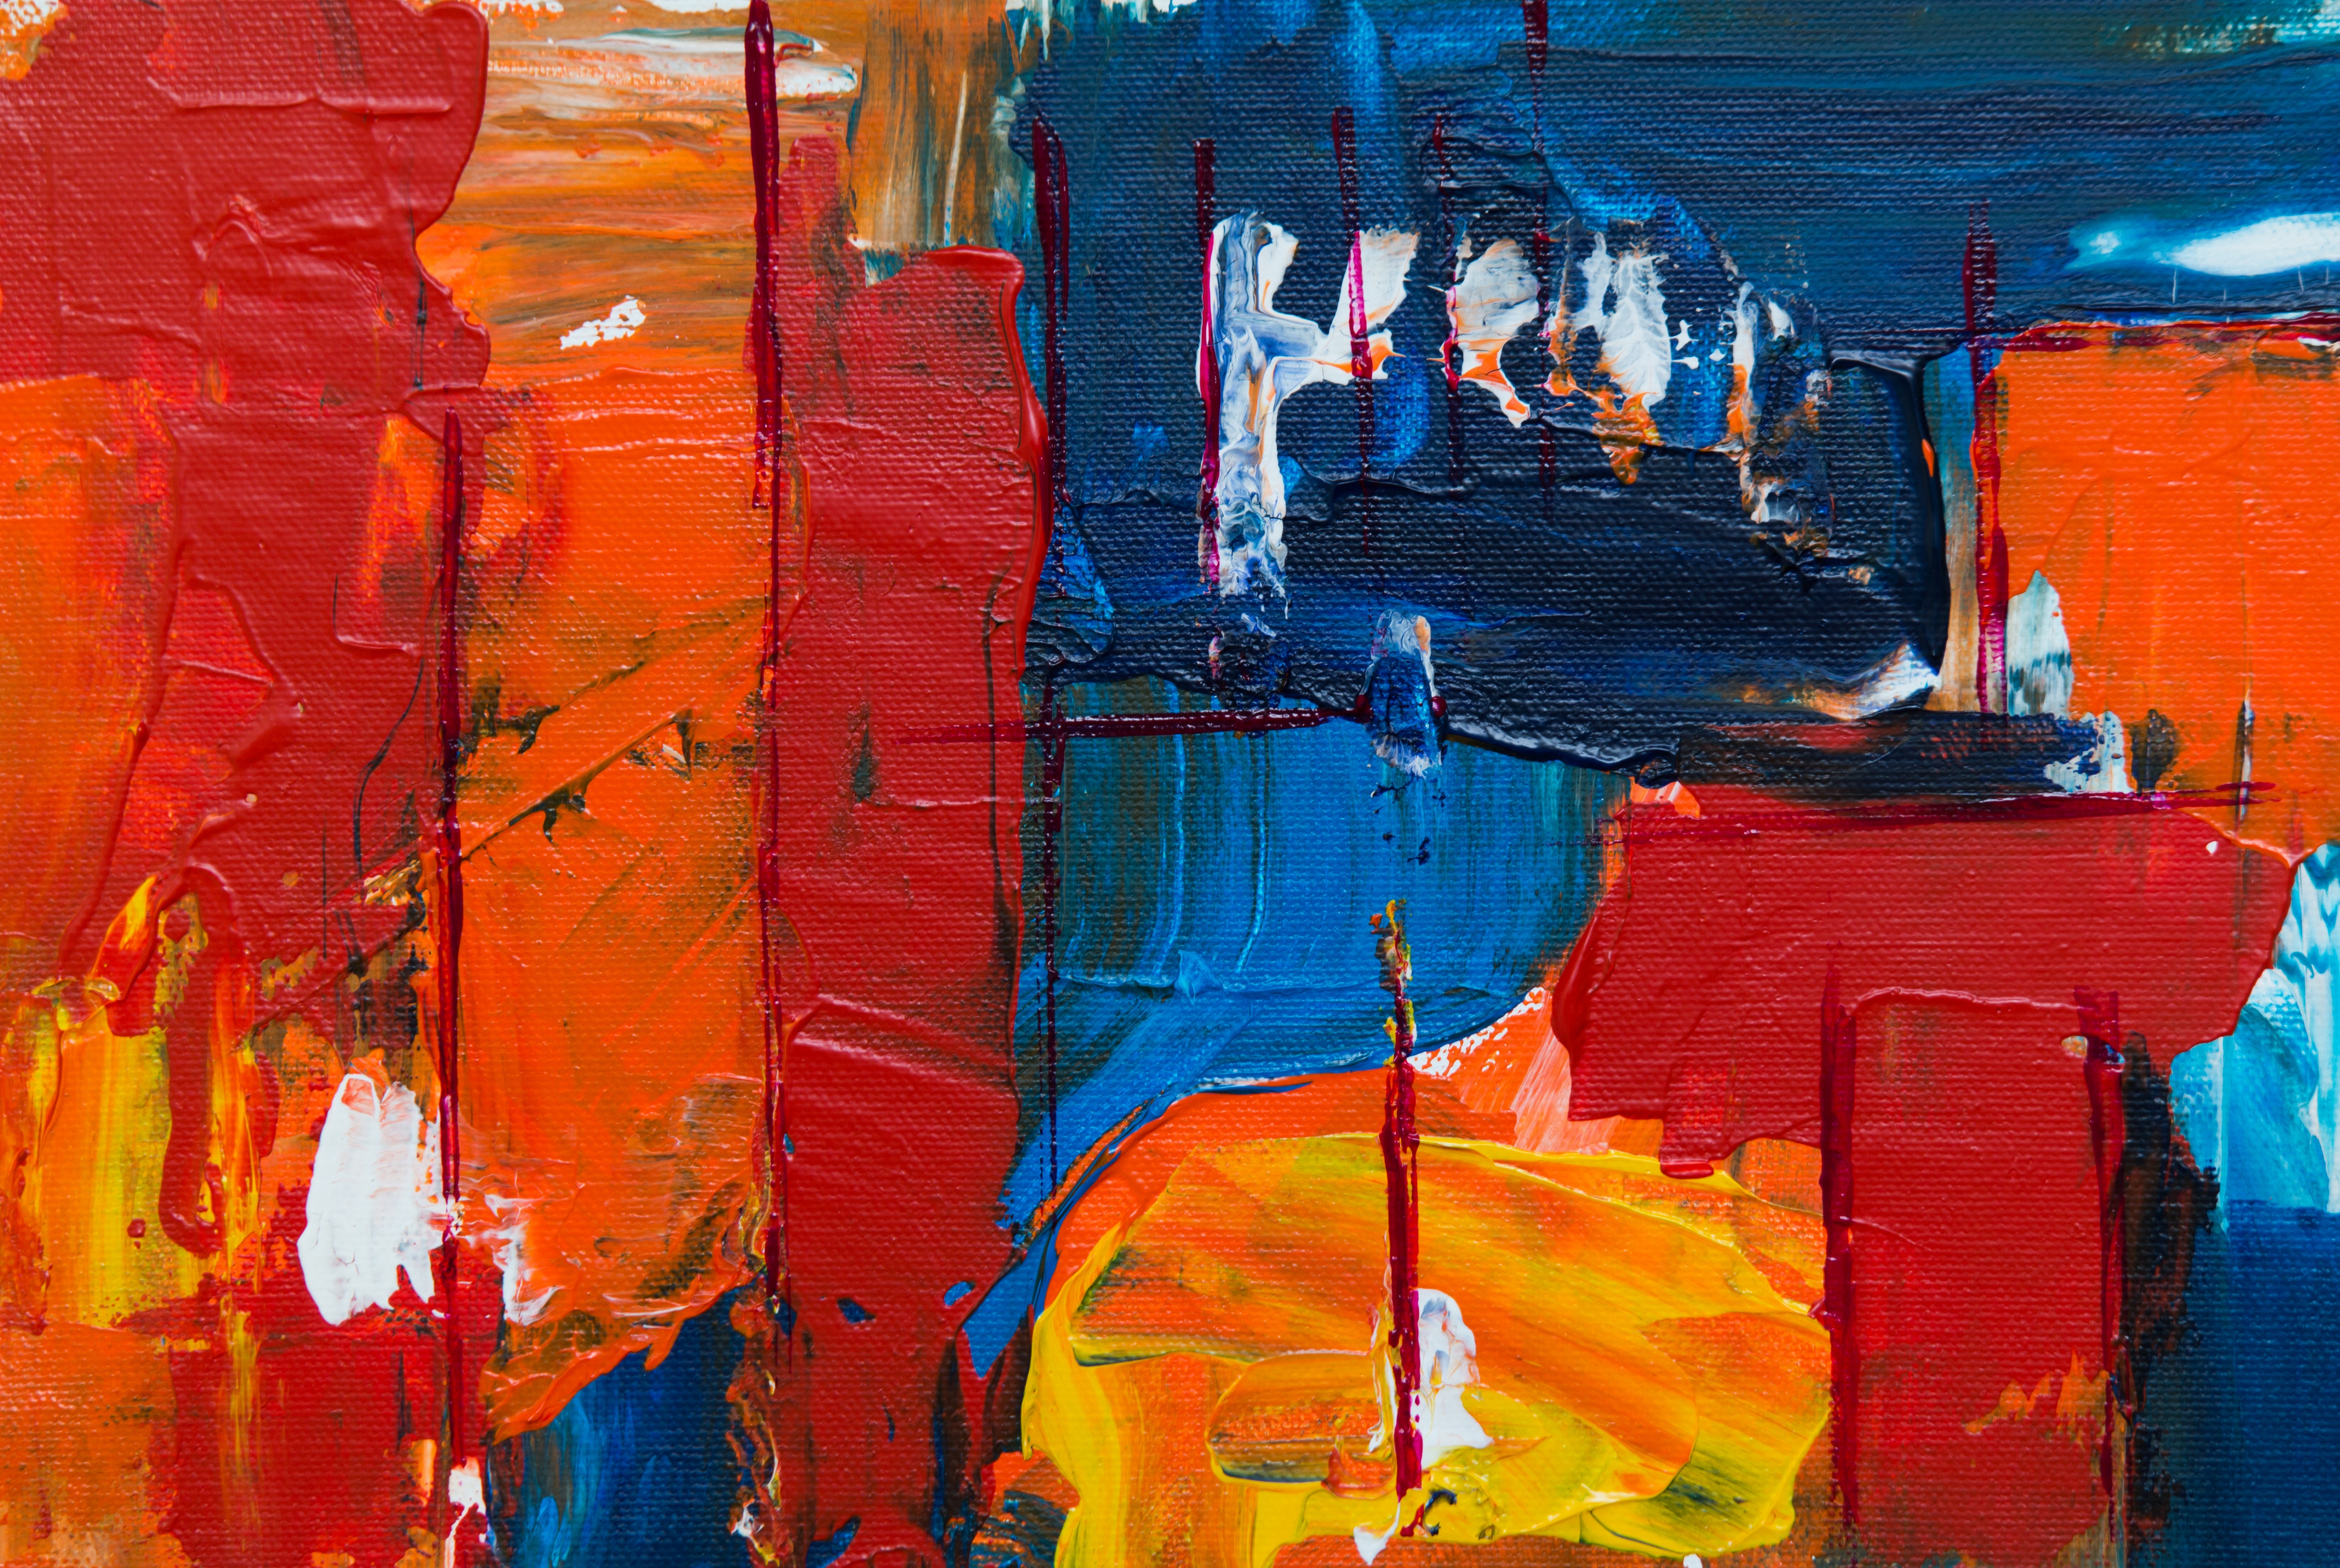
modern art, blue, red, painting, orange, art, yellow, acrylic paint, Colorfulness, reflection, visual arts, paint, watercolor paint, artwork